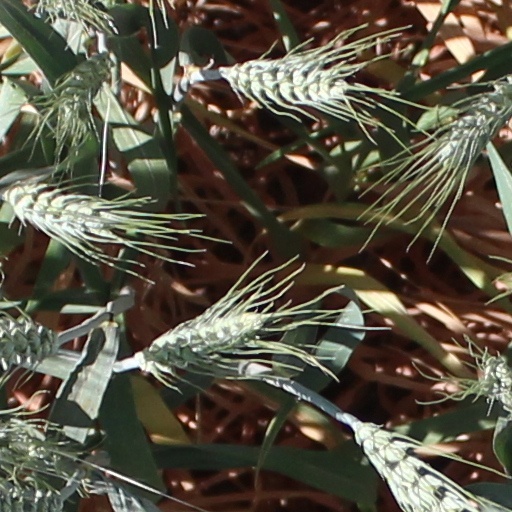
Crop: wheat